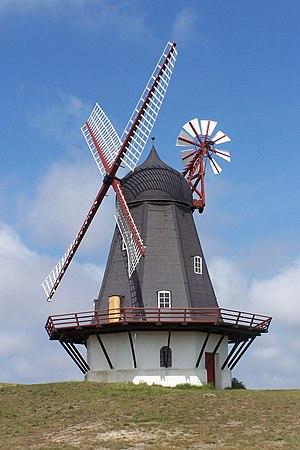
Moulin à vent à Sønderho sur l'île de Fanø, Danemark. De type hollandais, ce moulin a été construit en 1895 pour remplacer un moulin plus ancien détruit par le feu en 1894. Dansk: Sønderho Mølle fra 1895
Le moulin à vent est un dispositif qui transforme l’énergie éolienne en mouvement rotatif au moyen d’ailes ajustables. En tant que moulin, il est utilisé le plus souvent pour moudre des céréales, broyer, piler, pulvériser diverses substances, presser des drupes ou écraser des olives pour produire de l'huile; il a pu aussi servir à actionner une pompe, par exemple pour l’irrigation ou pour assécher les polders; ou un groupe de scies.
Le vent est le mouvement au sein d’une atmosphère, masse de gaz située à la surface d'une planète, d'une partie de ce gaz. Les vents sont globalement provoqués par un réchauffement inégalement réparti à la surface de la planète provenant du rayonnement stellaire, et par la rotation de la planète. Sur Terre, ce déplacement est essentiel à l'explication de tous les phénomènes météorologiques. Le vent est mécaniquement décrit par les lois de la dynamique des fluides, comme les courants marins. Il existe une interdépendance entre ces deux circulations de fluides.
Le parc national de la mer des Wadden est un des quatre parcs nationaux du Danemark. Il couvre la partie danoise de la mer des Wadden de Ho Bugt à la frontière allemande. D'une superficie de 1 466 km², dont 300 km² terrestres, il inclut les îles de Rømø, de Mandø et de Fanø, ainsi que Skallingen, la vallée de Varde Å et de nombreux marais salants et polders près de Tjæreborg, Ribe et Tønder.
Fanø est une île de la mer du Nord appartenant au Danemark. Elle se situe près de la côte sud-ouest de la péninsule danoise du Jutland et est l'une des plus grandes des îles de la Frise du Nord.